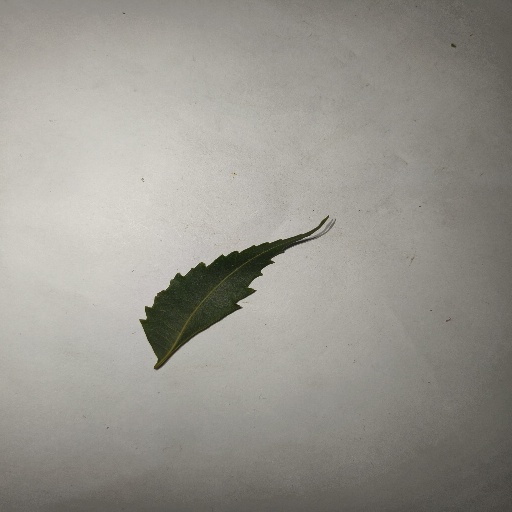
Species: Neem
Leaf condition: Healthy Leaf